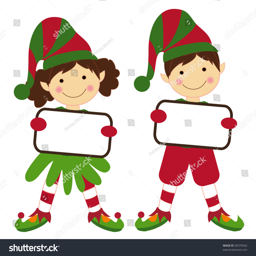
christmas girl and boy in vector holding a board to write .